Münchringen

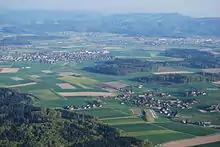
Aerial view of the land around Münchringen. Münchringen is visible in the upper left corner.

Before the merger, Münchringen had a total area of . Of this area, or 76.7% is used for agricultural purposes, while or 10.0% is forested. Of the rest of the land, or 10.0% is settled (buildings or roads), or 2.5% is either rivers or lakes and or 0.4% is unproductive land.